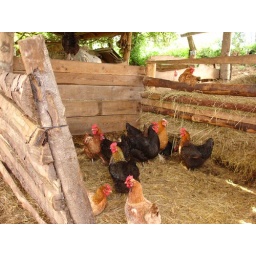
chickens looking for bugs in the goat shed